Frías, Province of Burgos

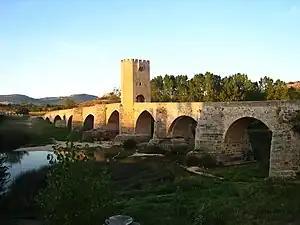
Medieval Bridge

Frías' medieval bridge is 143 meters in length and has 9 arches. It was built in a Romanic style, and refurbished in the 14th century when a defensive tower with arrow-holes and battlements were built in the center. This tower also functioned as a medieval toll point called “cobro del pontazgo”. The bridge connects "Avenida del Salero" and "Avenida de Santa María del Puente".